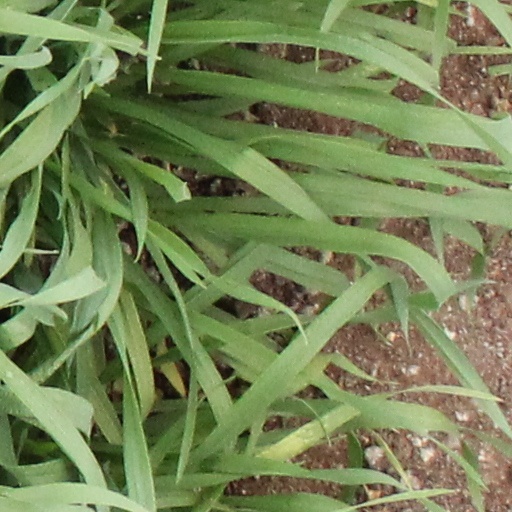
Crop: wheat